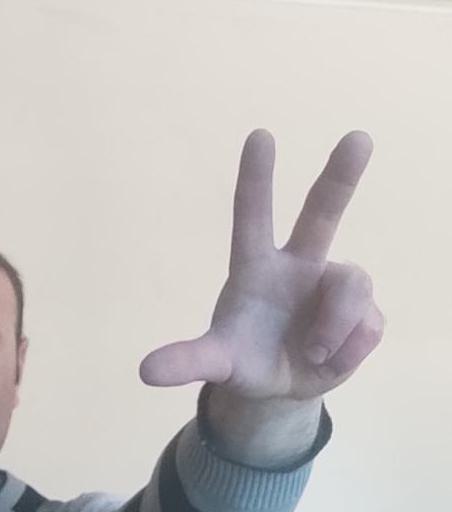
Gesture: three2